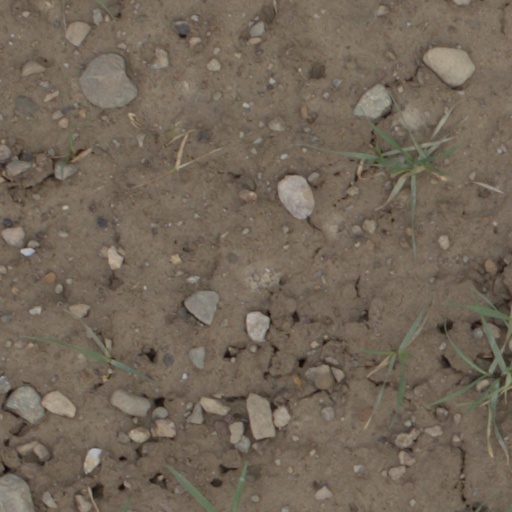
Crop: wheat